CyberArts International

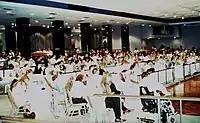
Each convention heard keynote speakers who expounded on the relationship of technology to the arts.

The motivating concept behind the CyberArts International conventions was a desire to bring together artists working in the various new media and the firms producing tools for such work, blending artistic exhibition with trade show. During the day the gatherings featured interactive exhibitions and aisles of traditional exhibit booths found at any ordinary trade show. There were in addition numerous interactive art installations, including some that could be ridden like amusement park rides and others which were for their time cutting edge demonstrations of interactive games. Iconic technologies of the future such as CD-ROMs and virtual reality were demonstrated to participants at these tech expositions. The electronic publisher Jaime Levy exhibited and sold her floppy disk magazine "Cyber Rag" that was created in HyperCard.